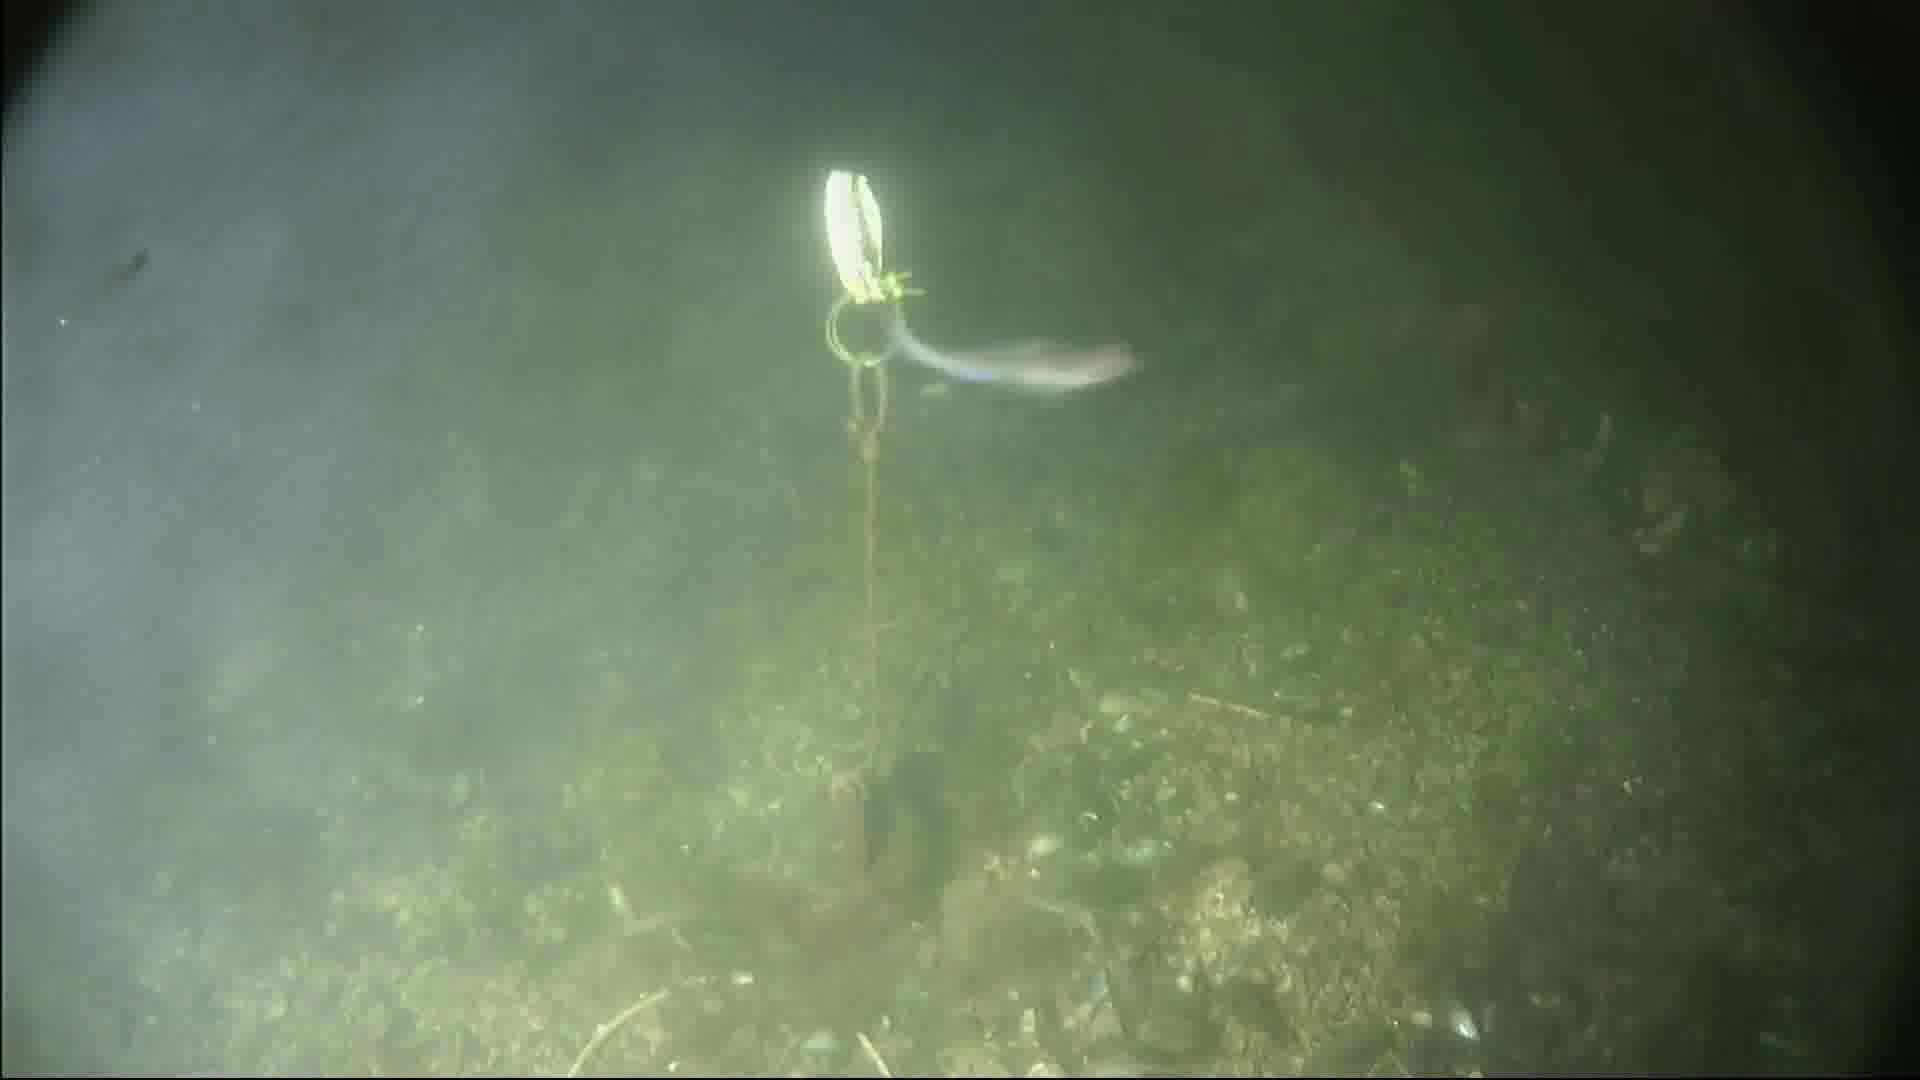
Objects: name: small_fish